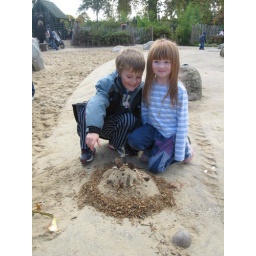
building a castle in the sand